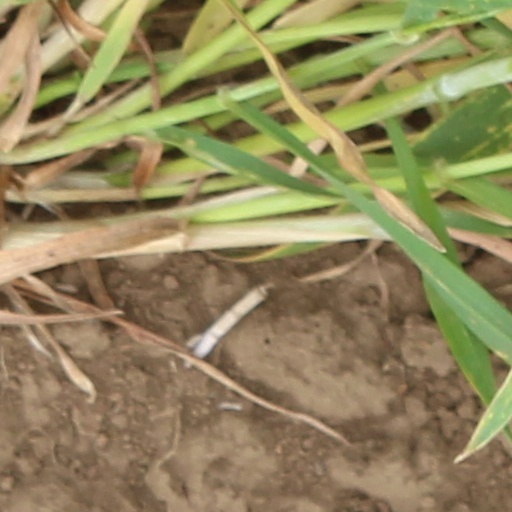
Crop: wheat